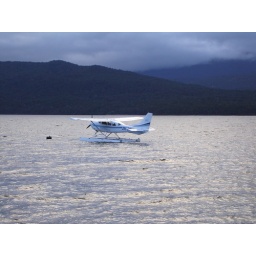
Onimous cloud over the lake, cloud = no flying